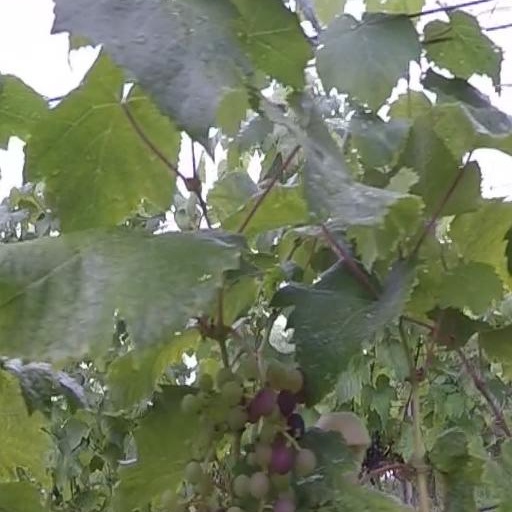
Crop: grape